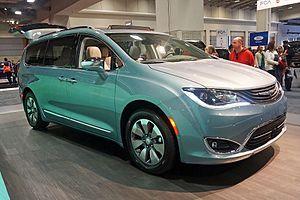
La Chrysler Pacifica est un monospace produit par le constructeur automobile américain Chrysler, appartenant à FCA US LLC. Bien que son nom soit partagé avec un crossover interrompu, il s’agit d’un tout nouveau concept qui remplace le Chrysler Town & Country.
La Chrysler Pacifica est un nom créé par le constructeur automobile américain Chrysler pour nommer trois modèles :